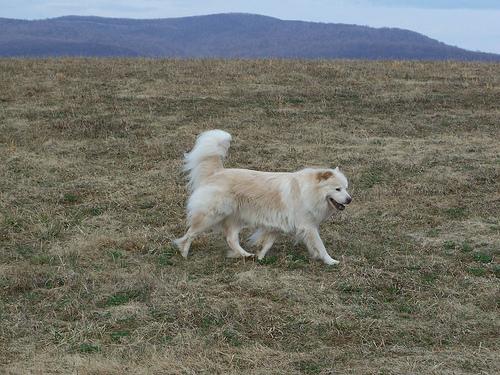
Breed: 2192-n000088-Samoyed